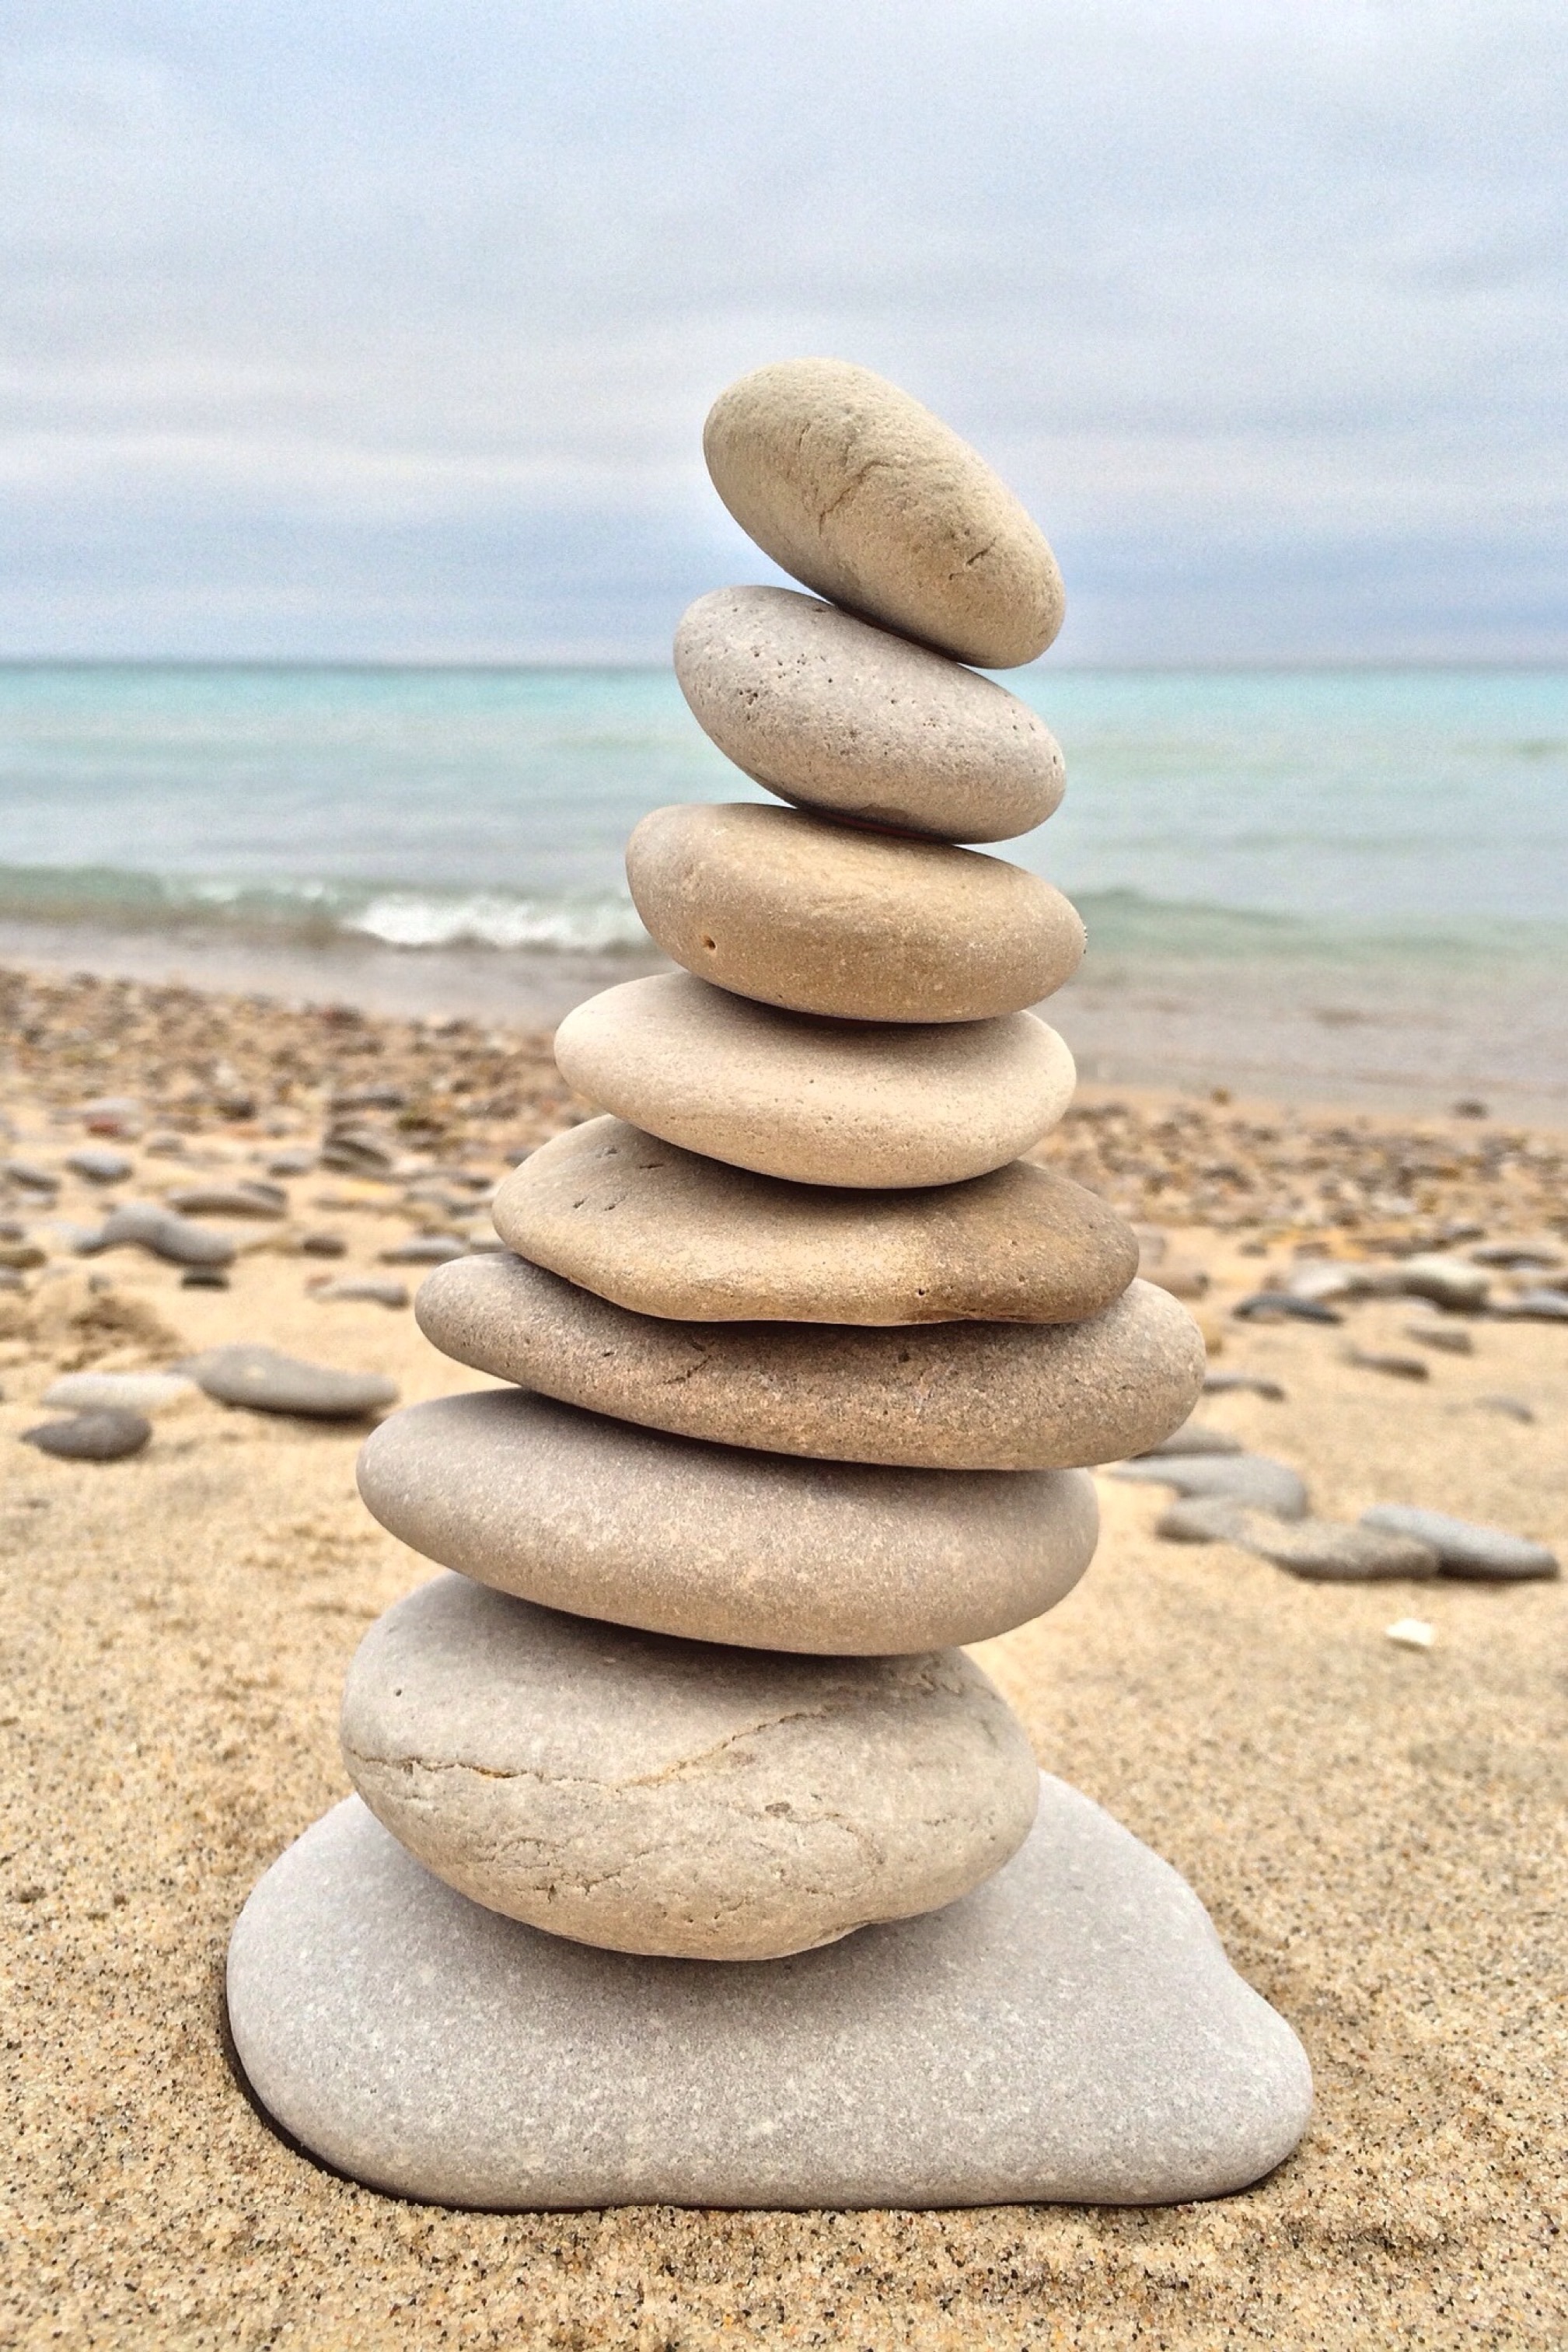
sea, sand, rock, wood, shore, relax, balance, pebble, material, stones, relaxation, stacking, harmony